Maffei (company)

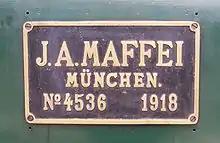
Works plate of J. A. Maffei 4536 of 1918 on Bavarian S 3/6 No. 3673 (later 18 478)

Maffei was a manufacturer of railway locomotives based in Munich, Germany. Established in 1836, it prospered for nearly a century before going bankrupt in 1930 and becoming amalgamated with the firm of Krauss to form Krauss-Maffei. Following another 70 years of prosperity Krauss-Maffei merged with Demag and Mannesmann in 1999, the resulting conglomerate in turn being sold to Siemens AG.